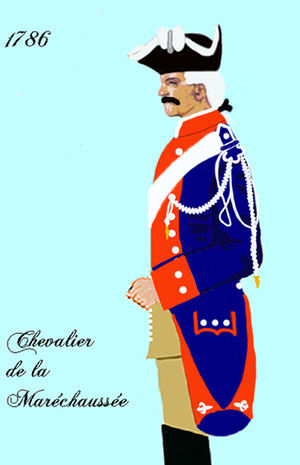
Chevalier de la Maréchaussée en 1786
La maréchaussée royale est une organisation de police néerlandaise sous statut militaire. Les Pays-Bas disposent également de polices à statut civil, au niveau national, et municipal. La maréchaussée représente l'une des quatre forces armées du pays. En plus de sa mission de police, le corps est chargé du contrôle de l'immigration et de la douane, de la sécurisation de la monnaie, et de la protection du corps diplomatique et des membres de la famille royale.
La Gendarmerie nationale est une des plus anciennes institutions françaises. Elle est l'héritière de la Maréchaussée, corps de militaires chargé de la police et de la justice aux armées depuis le Moyen Âge, qui est progressivement devenu une force de police compétente pour l'ensemble de la population sur la quasi-totalité du territoire français. Elle conserve des attributions de justice extraordinaire jusqu'à la Révolution.
La Gendarmerie nationale est une force armée française chargée des missions de police et placée sous la tutelle du ministère de l'Intérieur. Contrairement aux policiers, ses membres sont des militaires. Héritière de la Maréchaussée, la Gendarmerie est l'une des plus anciennes institutions françaises. De nombreux pays dans le monde ont adopté le principe d'une force de police à statut militaire directement inspirée par la Gendarmerie française.